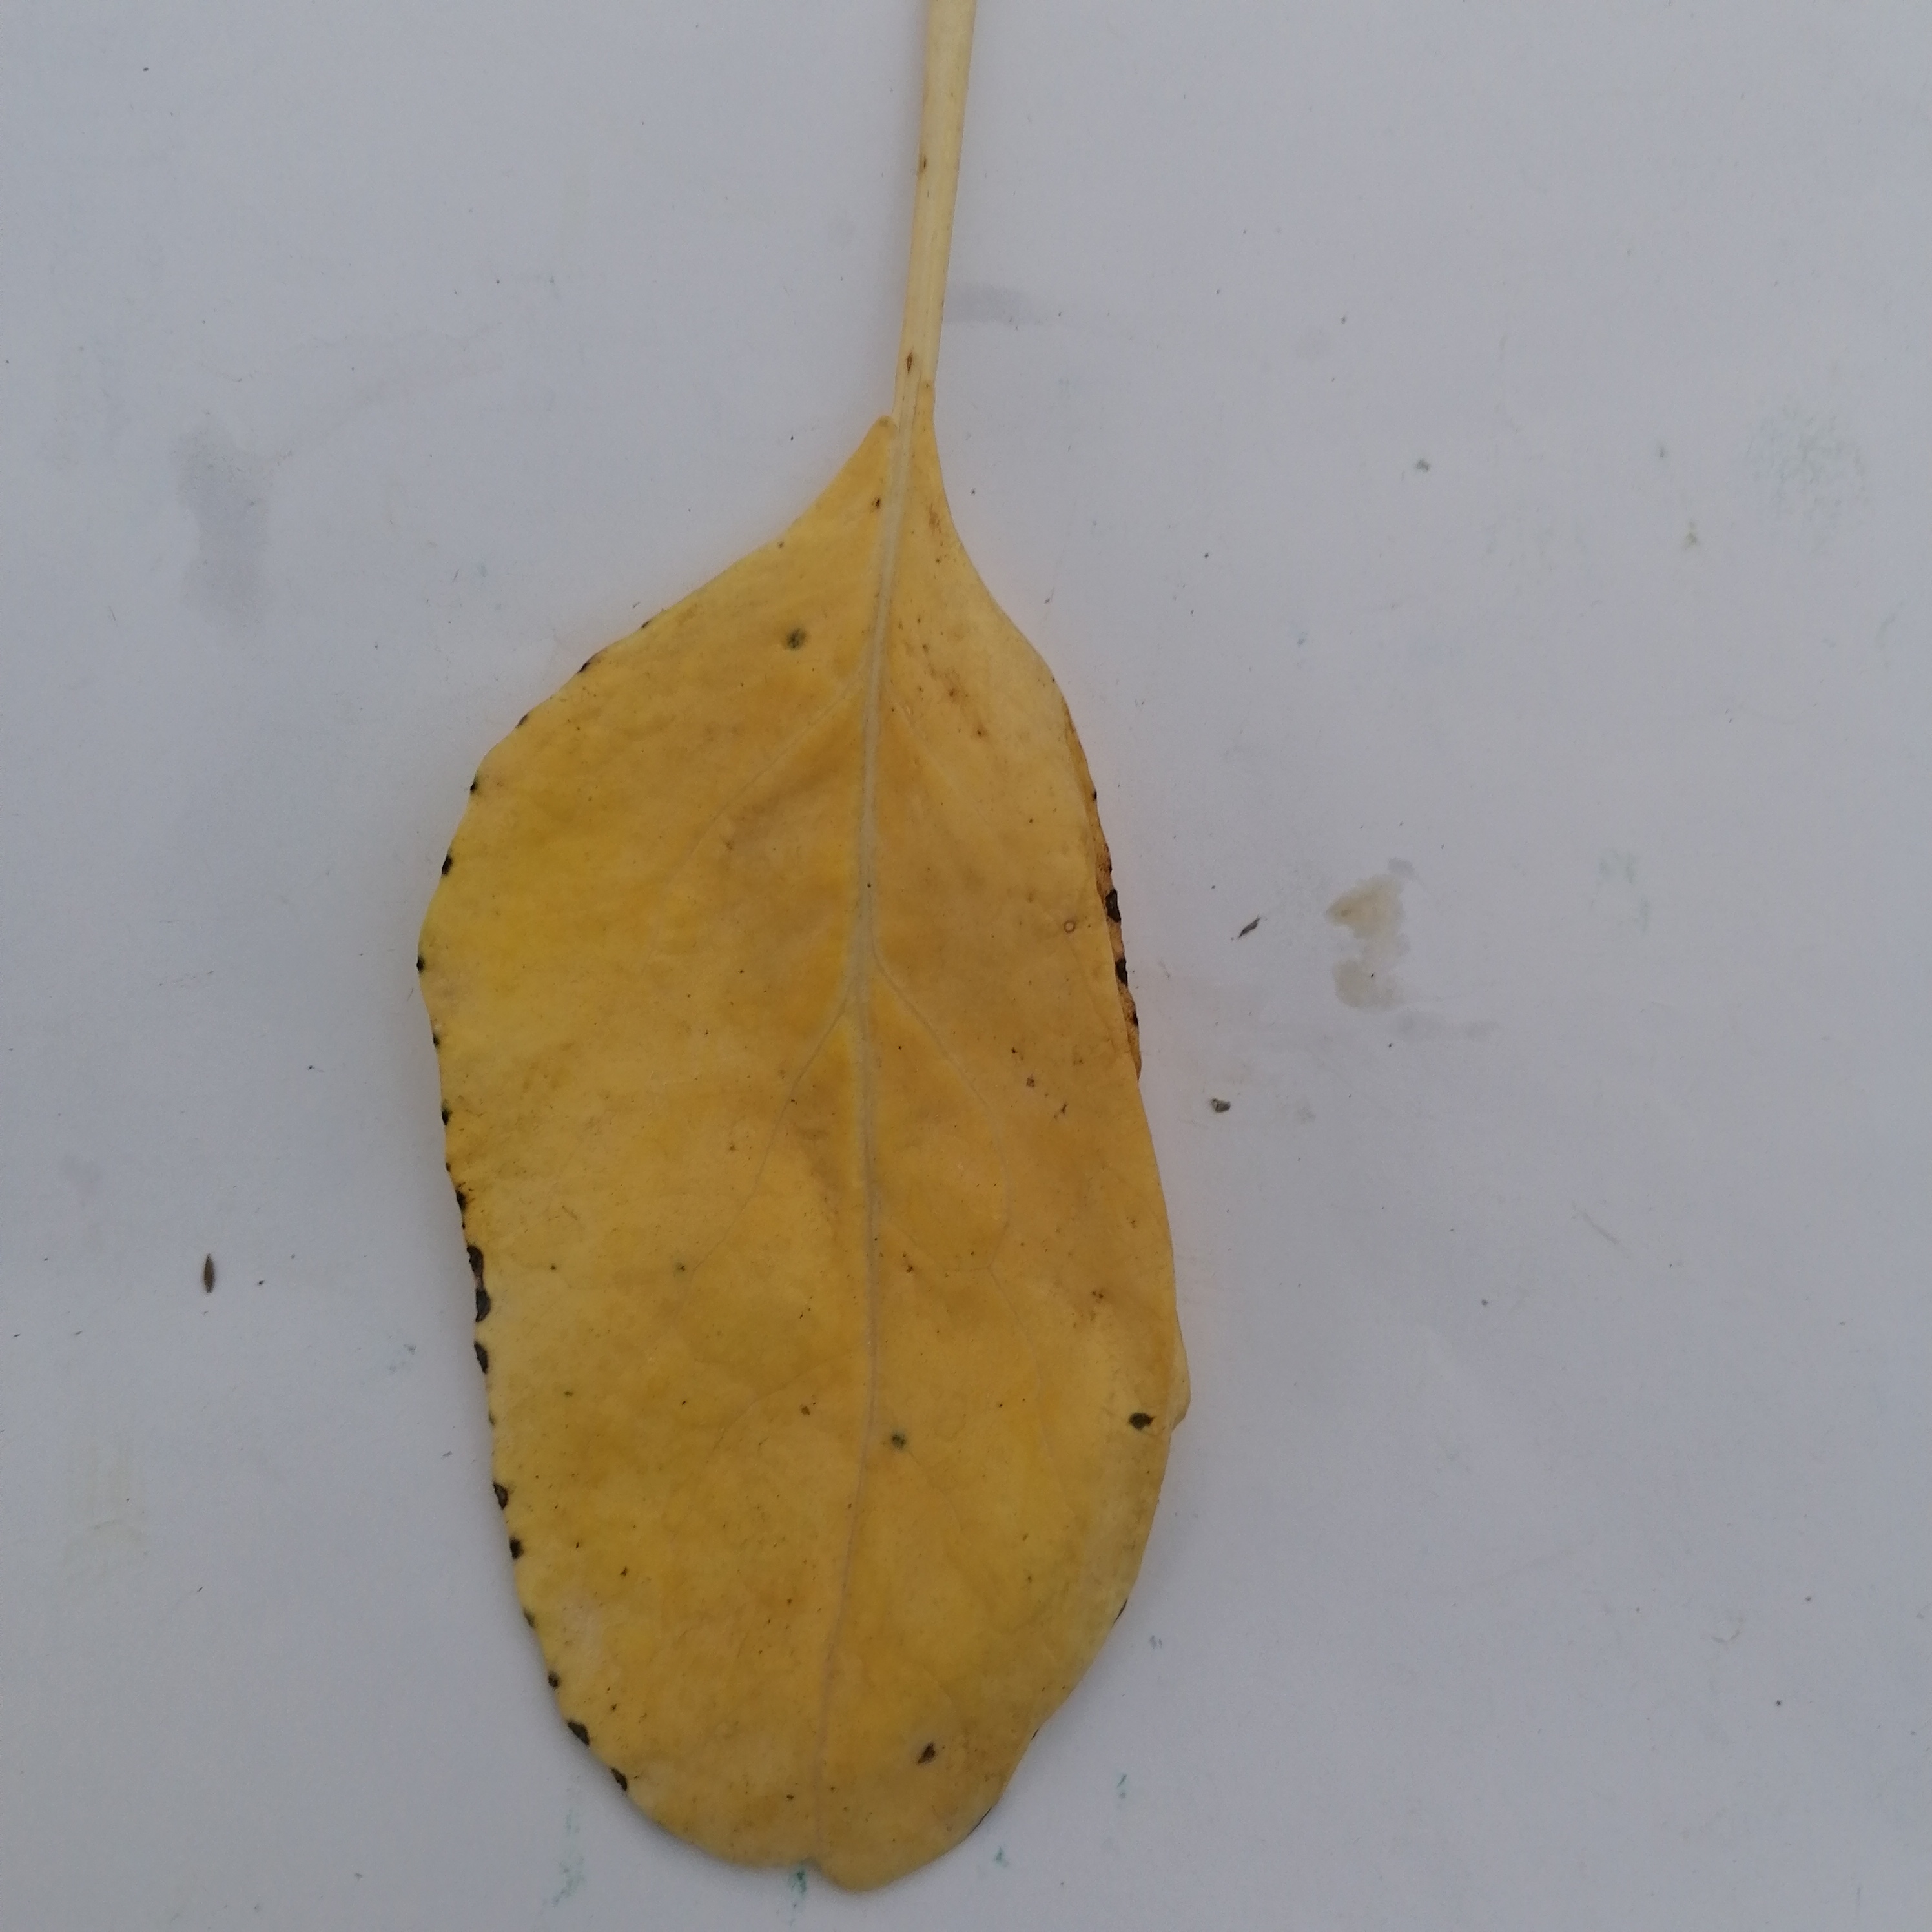
Label: Black Rot